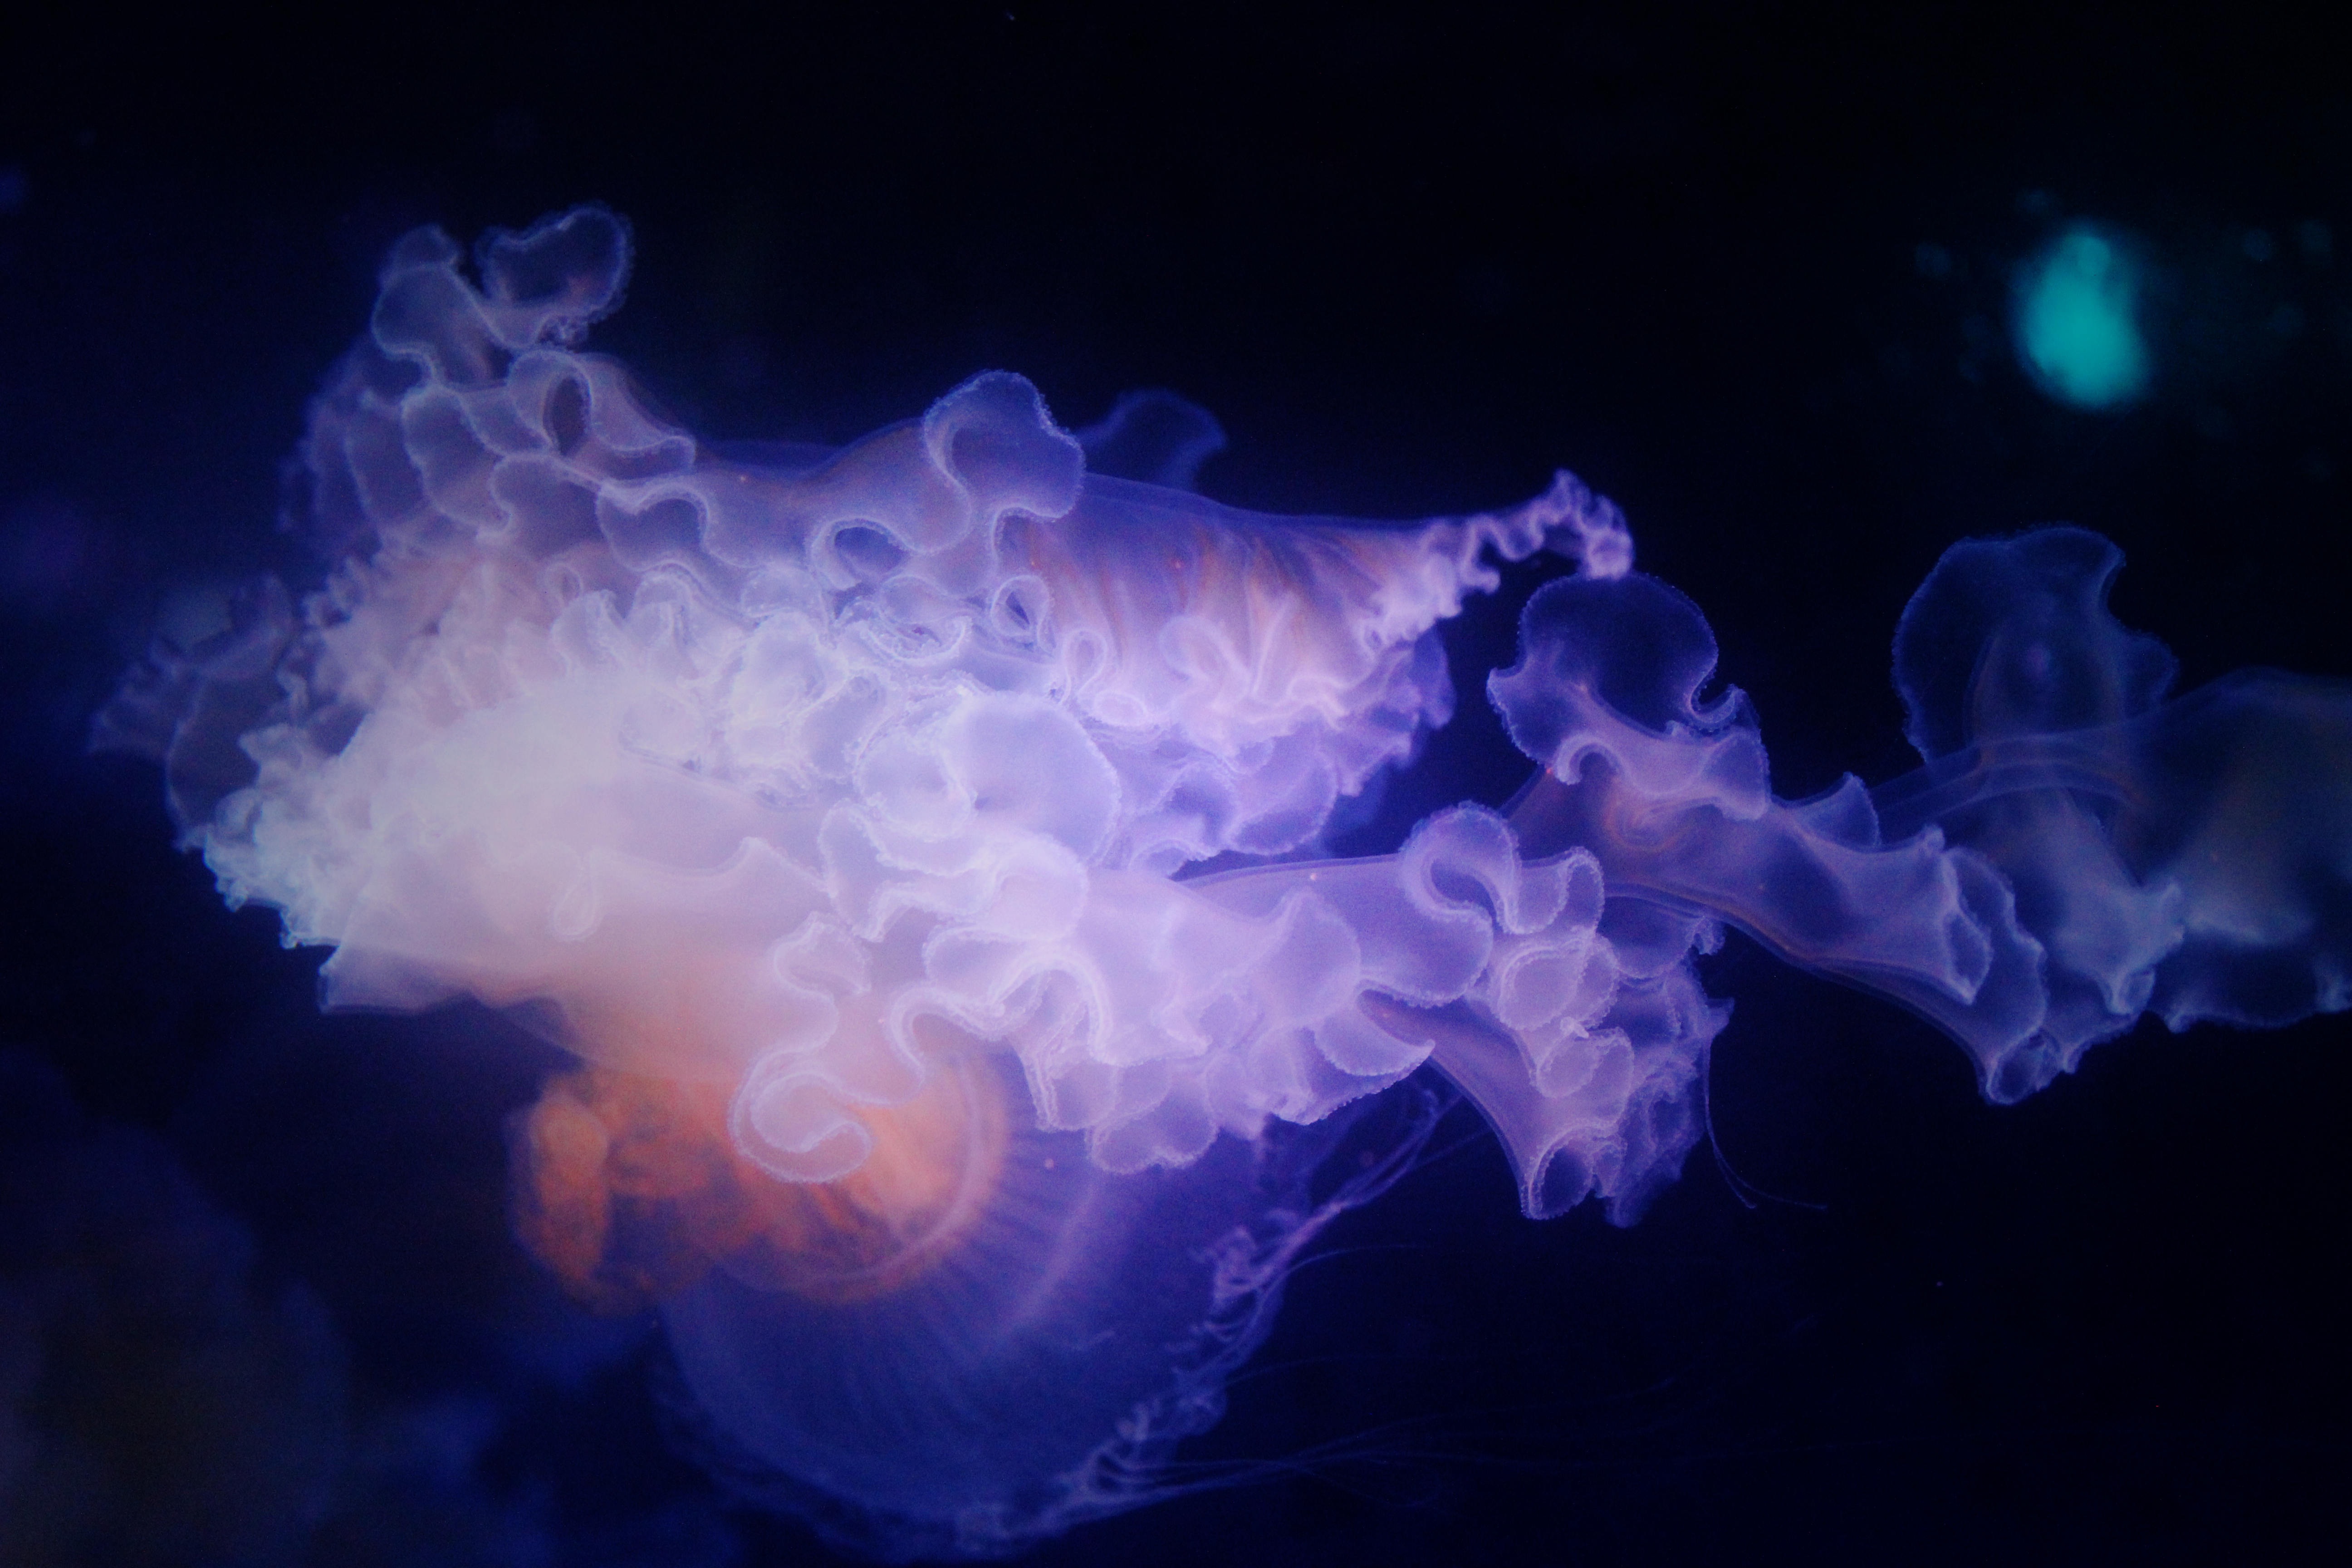
nature, smoke, jellyfish, blue, world, invertebrate, cnidaria, geological phenomenon, marine invertebrates